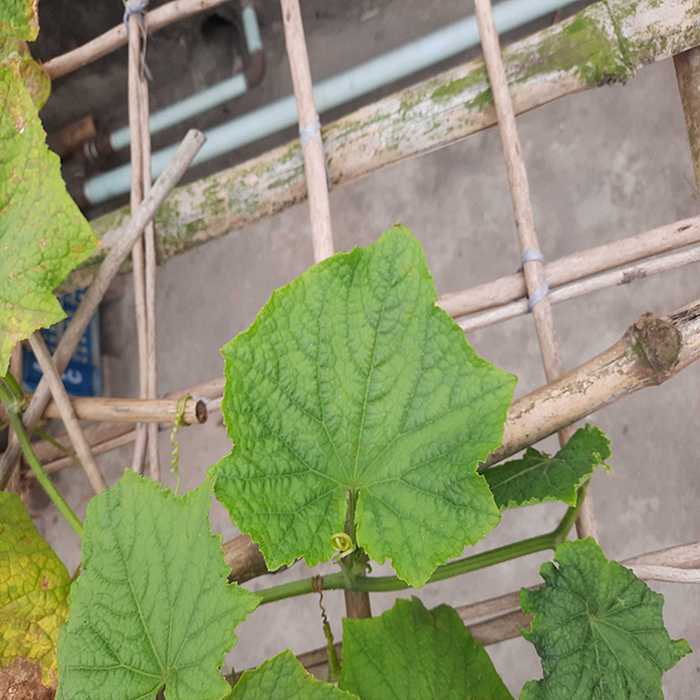
Plant: Cucumber
Label: Fresh leaf